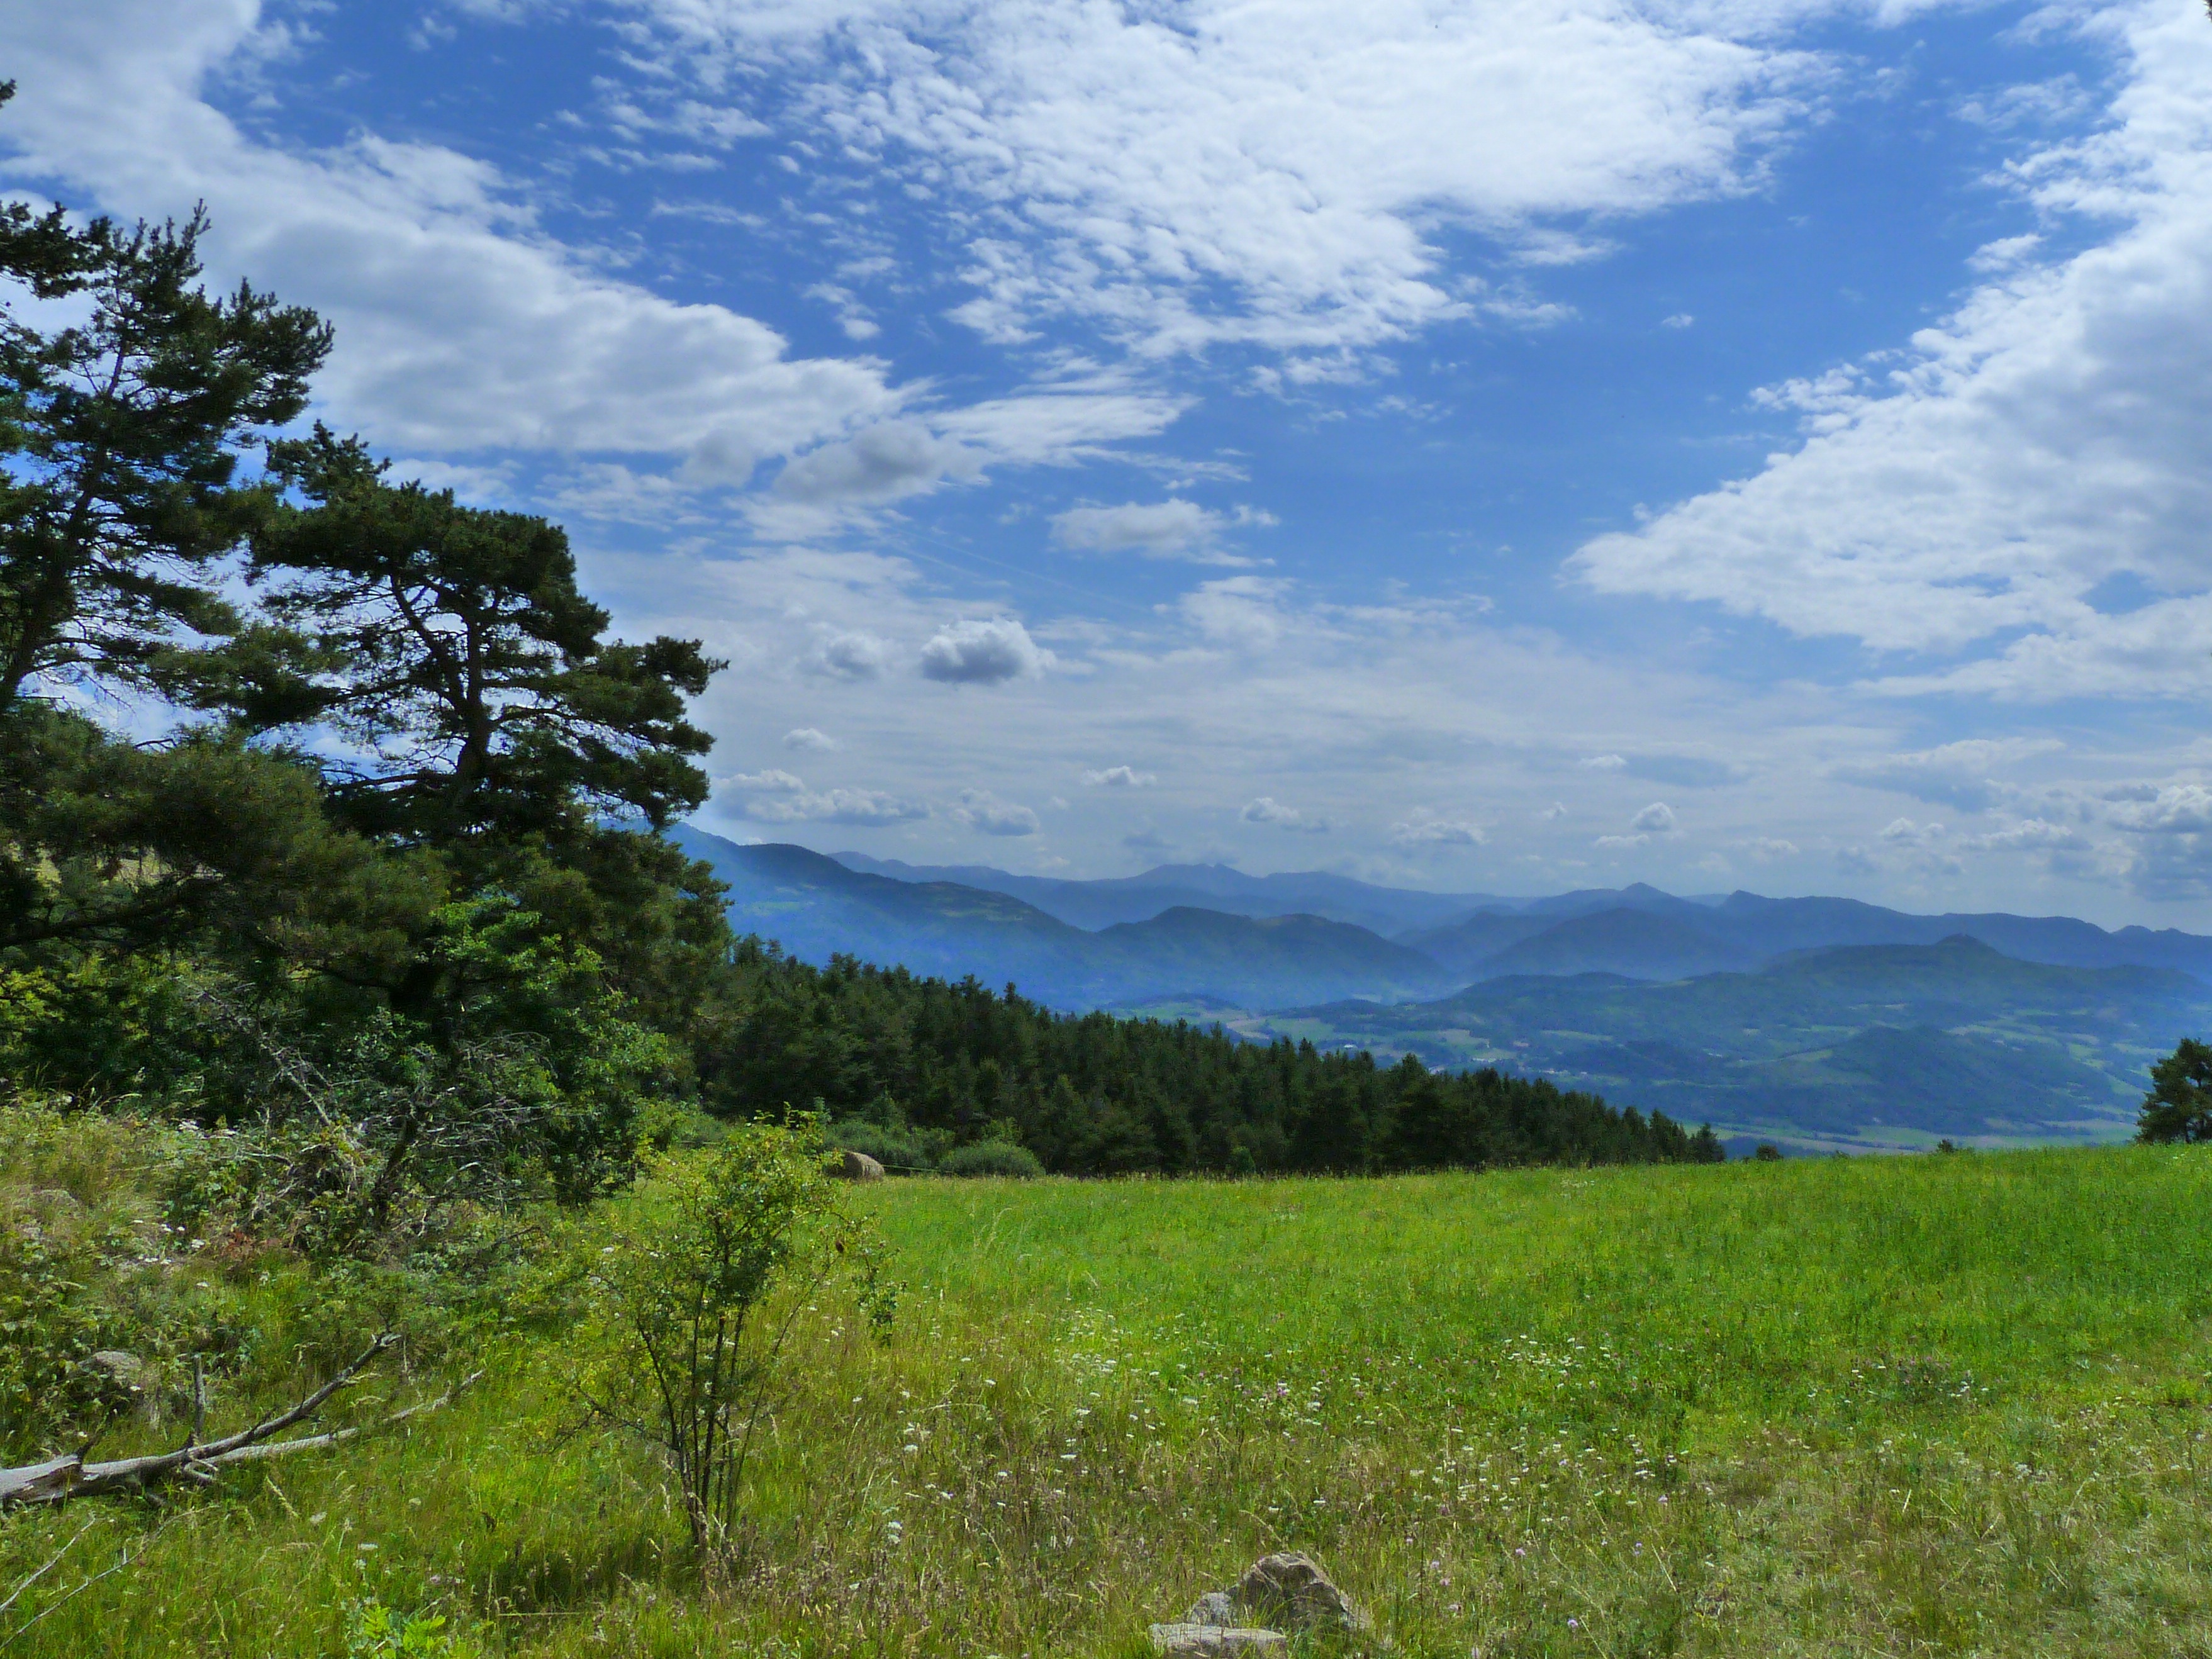
landscape, tree, nature, forest, grass, wilderness, mountain, cloud, sky, wood, meadow, prairie, hill, mountain range, summer, pasture, ridge, plain, trees, alps, grassland, landscapes, plateau, fell, habitat, ecosystem, rural area, green prairie, natural environment, geographical feature, mountainous landforms